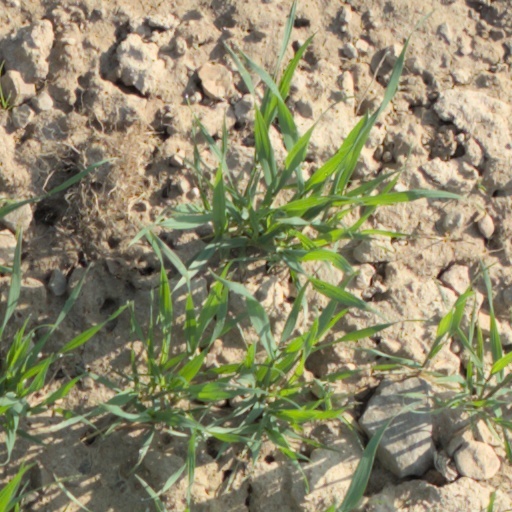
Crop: wheat